Monroe Salisbury

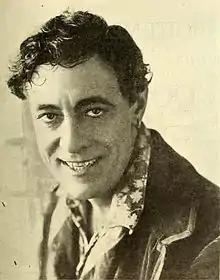
"Moving Picture World", 1919

Monroe Salisbury (May 8, 1876 – August 7, 1935) was an American actor. He appeared on the stage for several years and then became an early film star.